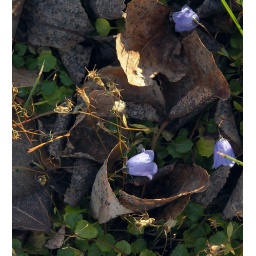
Fallen leaves nestle among still green plants in rock garden. Late blooms lift up to take a look.